You Won't See Me

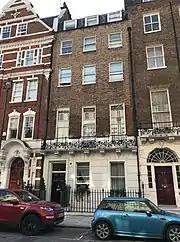
McCartney wrote the song in the basement music room at 57 Wimpole Street (pictured in 2018), the Asher family's home in central London.

"You Won't See Me" is about a crisis in McCartney's relationship with girlfriend Jane Asher, who was refusing to comply with McCartney's wishes that she stay at home and put his interests first. She had accepted an offer to appear in a stage production at the Bristol Old Vic theatre in 1965, while the Beatles were recording Rubber Soul. McCartney attempted to telephone her in Bristol, but she rejected him by not returning his calls. McCartney later said that it was "shattering to be without her".